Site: brandenburg
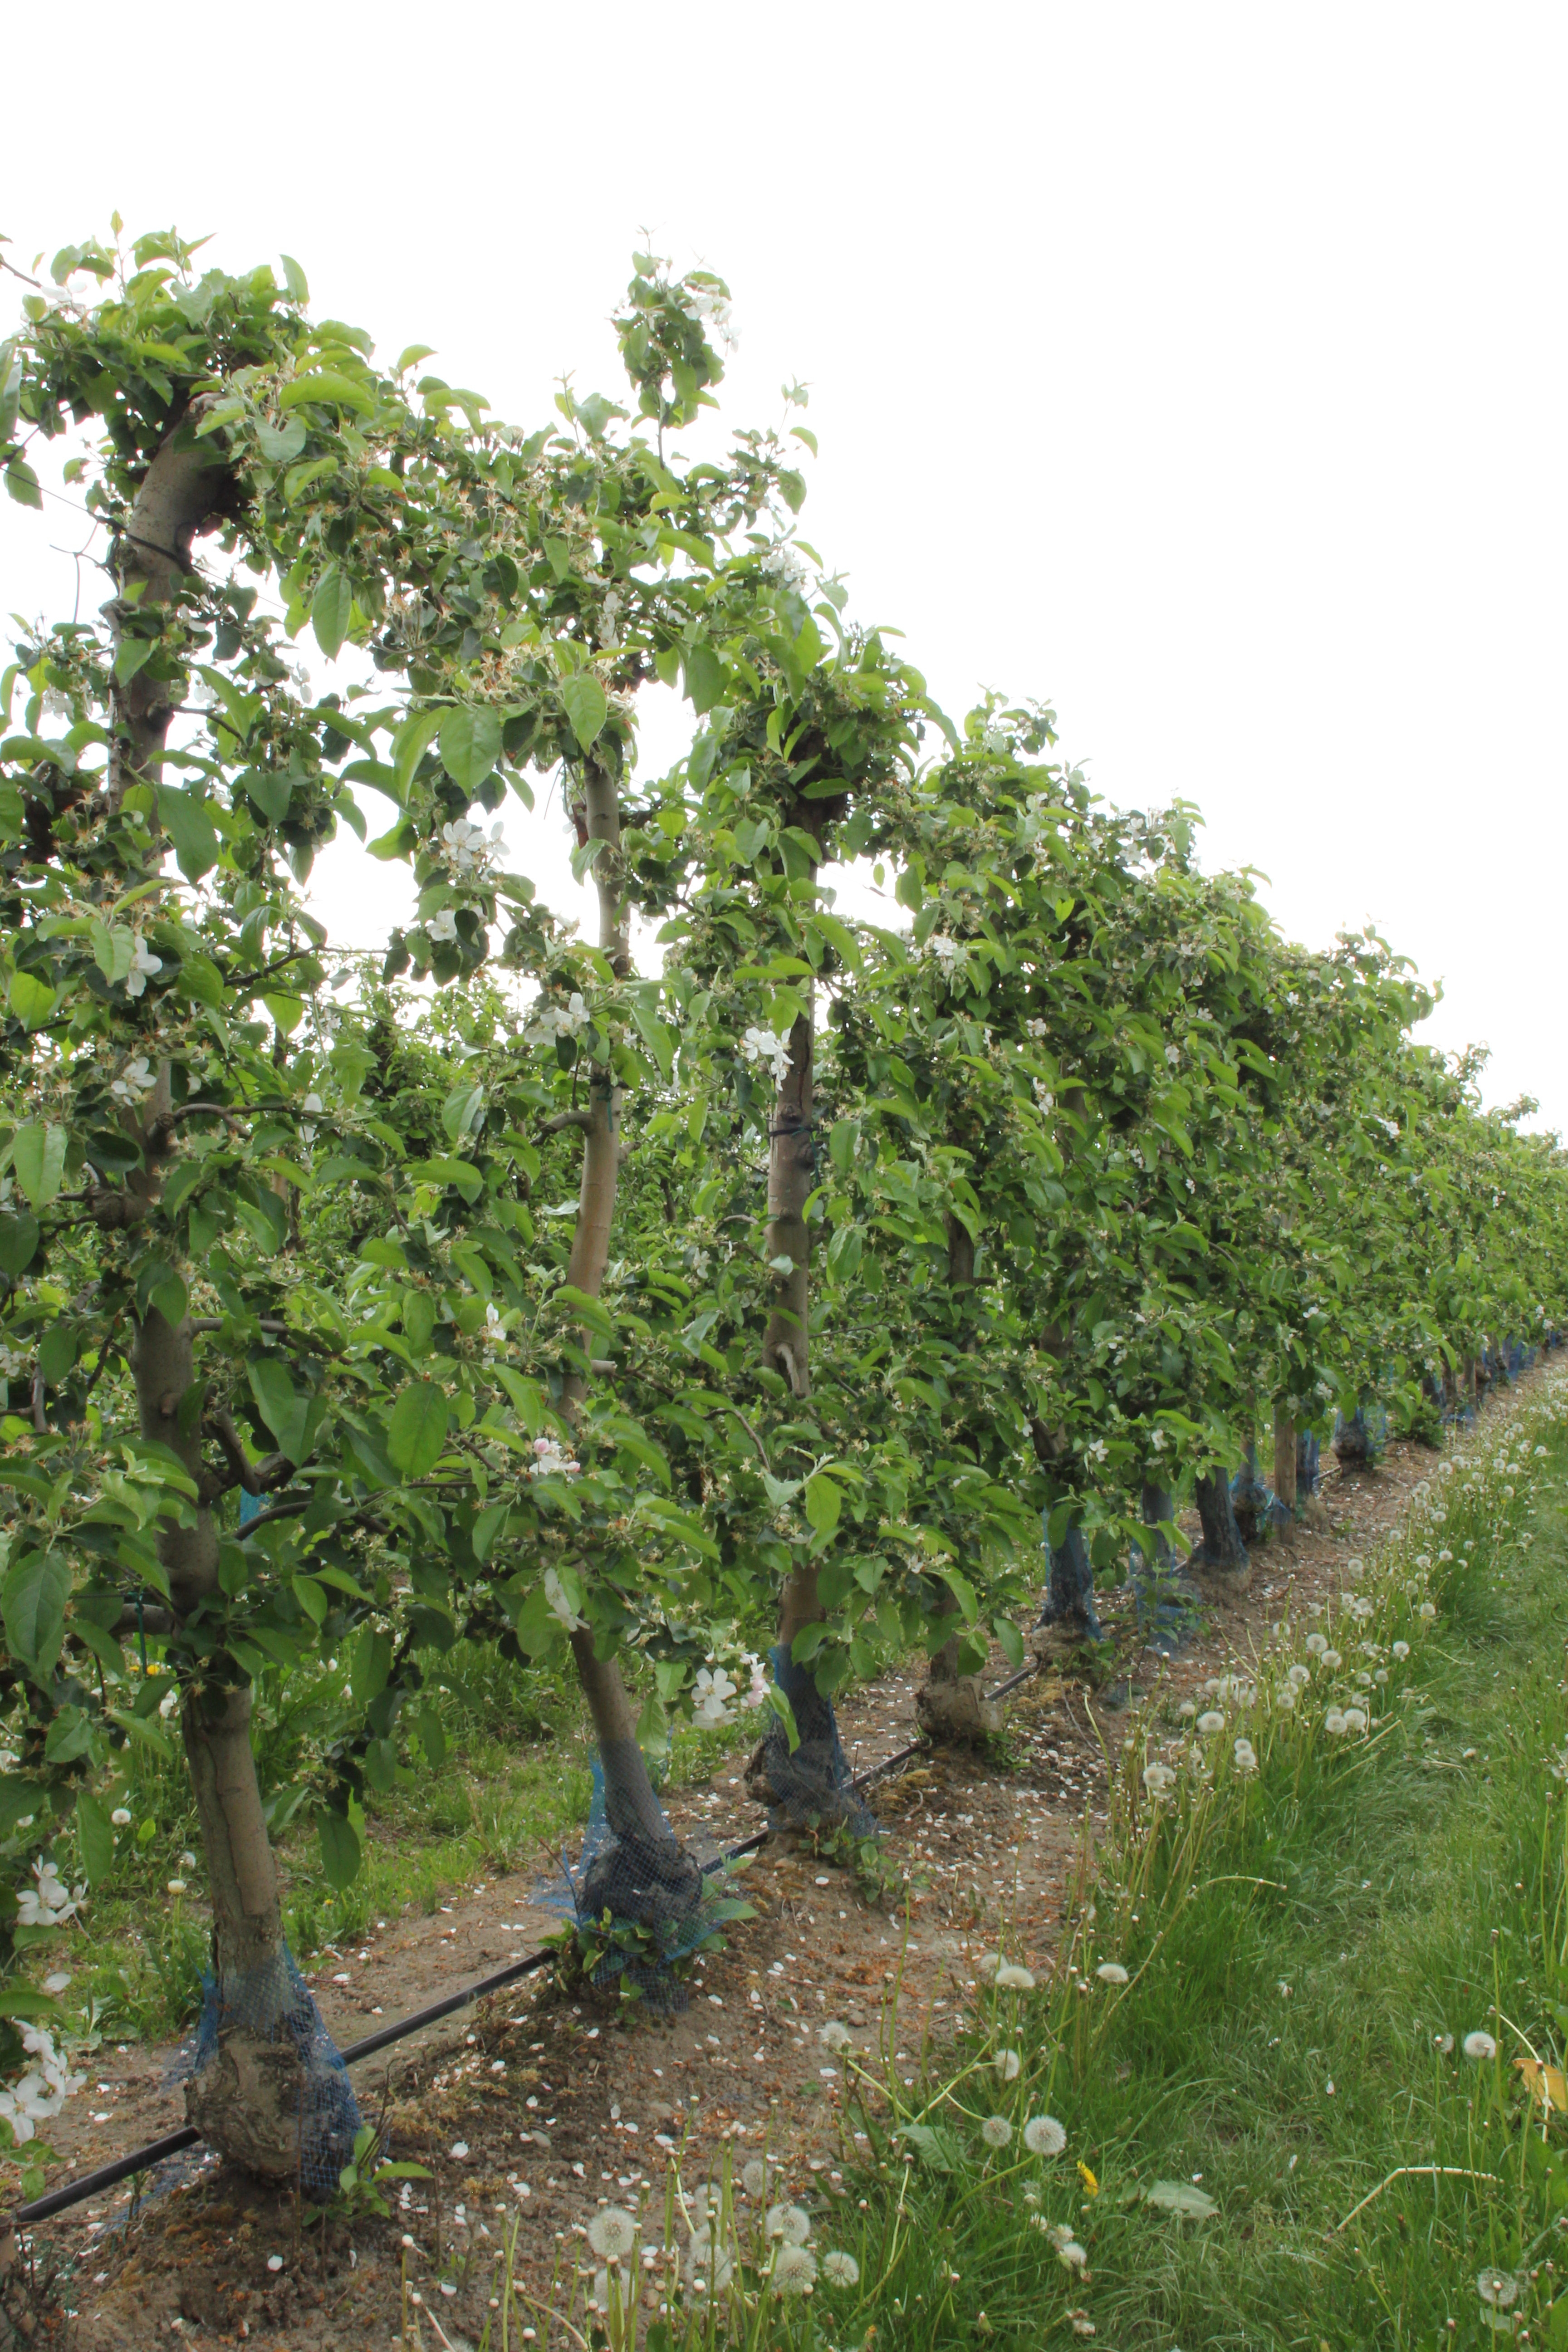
Growth stage (BBCH 67): Flowering